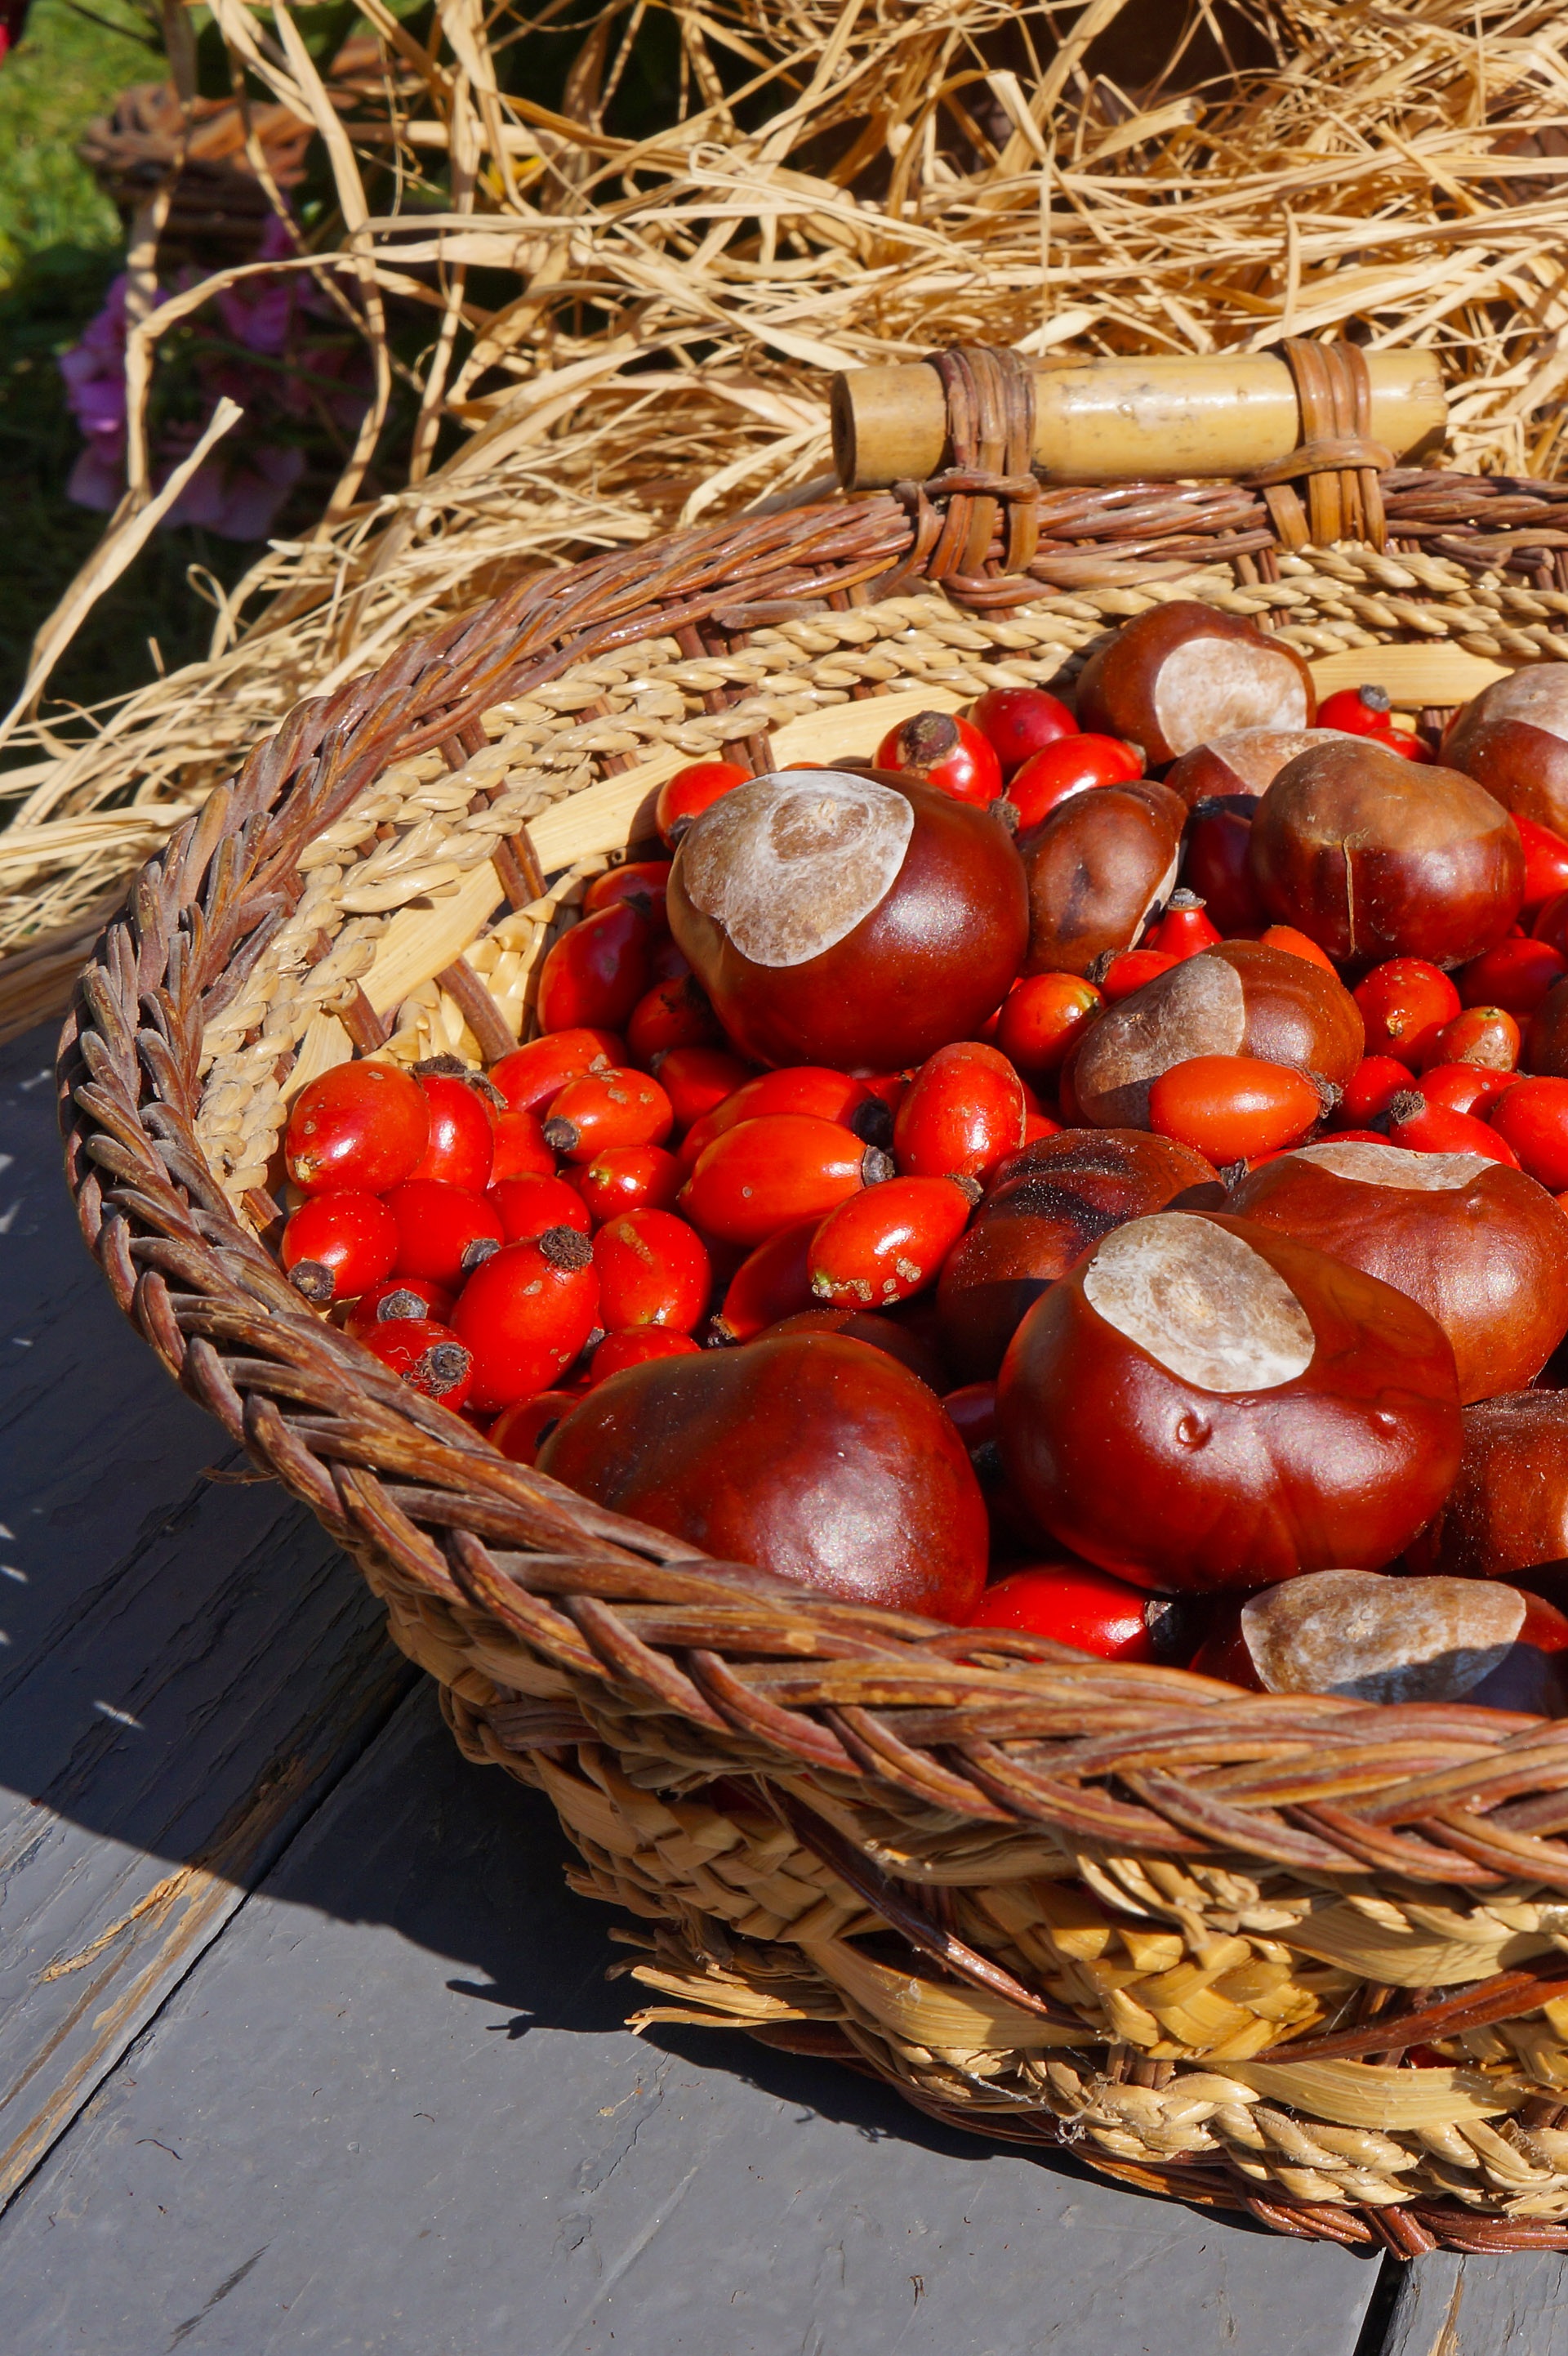
plant, fruit, food, red, produce, vegetable, autumn, basket, tomato, chestnut, rosehips, flowering plant, land plant